Mining in Brazil

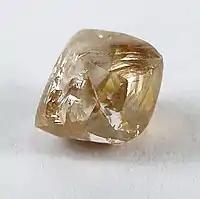
Diamond crystal extracted in Diamantina.

In 2019, Brazil's figures were as follows: it was the world's largest producer of niobium (88.9 thousand tons); the 2nd largest world producer of tantalum (430 tons); the 2nd largest world producer of iron ore (405 million tons); the 4th largest world producer of manganese (1.74 million tons); the 4th largest world producer of bauxite (34 million tons); the 4th largest world producer of vanadium (5.94 thousand tons); the 5th largest world producer of lithium (2.4 thousand tons); the 6th largest world producer of tin (14 thousand tons); the 8th largest world producer of nickel (60.6 thousand tons); the 8th largest world producer of phosphate (4.7 million tons); the 12th largest world producer of gold (90 tons); the 14th largest world producer of copper (360 thousand tons); the 14th largest world producer of titanium (25 thousand tons); the 13th largest world producer of gypsum (3 million tons); the 3rd largest world producer of graphite (96 thousand tons); the 21st largest world producer of sulfur (500 thousand tons); the 9th largest world producer of salt (7.4 million tons); besides having had a chromium production of 200 thousand tons.